Funny Games (1997 film)

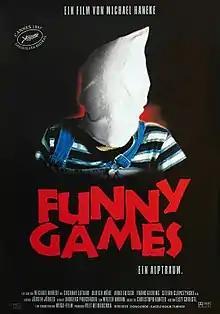
Austrian film poster

Funny Games is a 1997 Austrian satirical psychological thriller film written and directed by Michael Haneke, and starring Susanne Lothar, Ulrich Mühe, and Arno Frisch. The plot involves two young men who hold a family hostage in their vacation home and torture them with sadistic games.